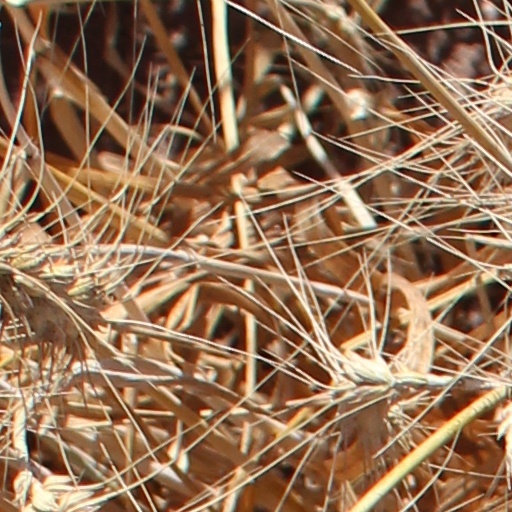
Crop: wheat